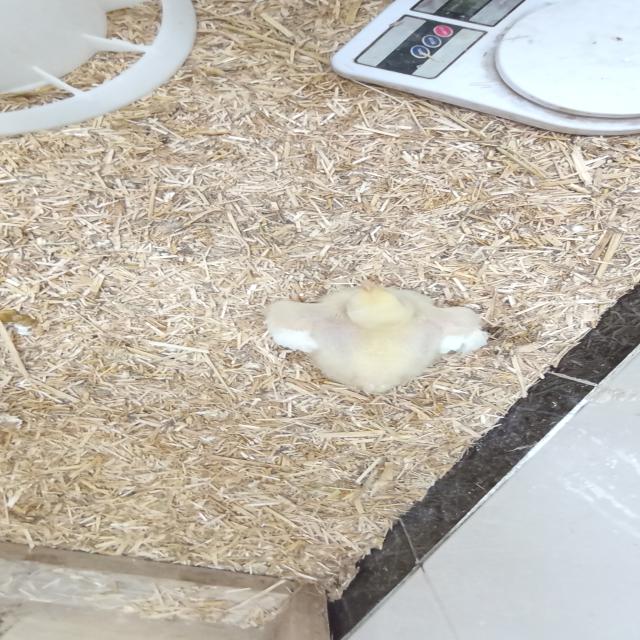
Weight: 405 g